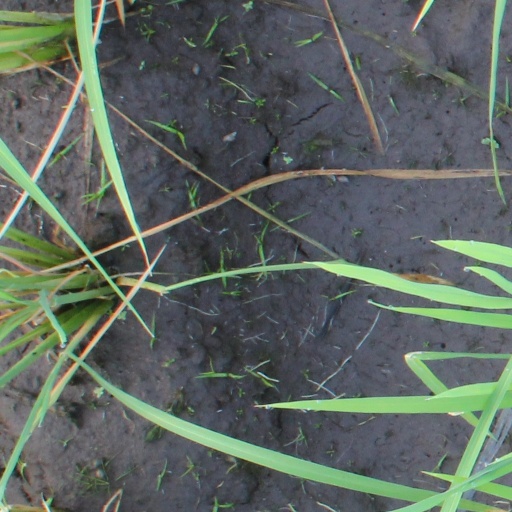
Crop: rice